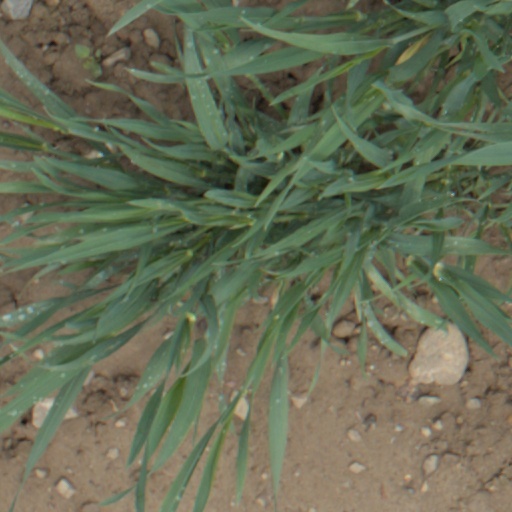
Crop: wheat